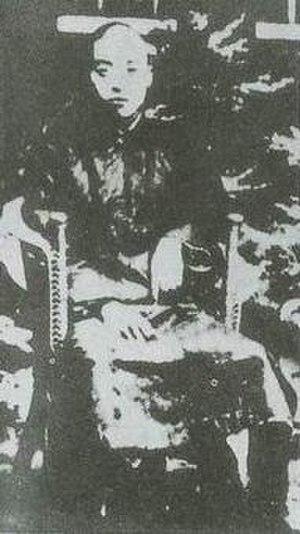
Yang Jingyu, né sous le nom de Ma Shangde, est un chef militaire du Parti communiste chinois qui fut commandant en chef et commissaire politique de la 1ʳᵉ armée de route de l'armée unie anti-japonaise du Nord-Est et lutta contre l'armée impériale japonaise durant la pacification du Mandchoukouo.